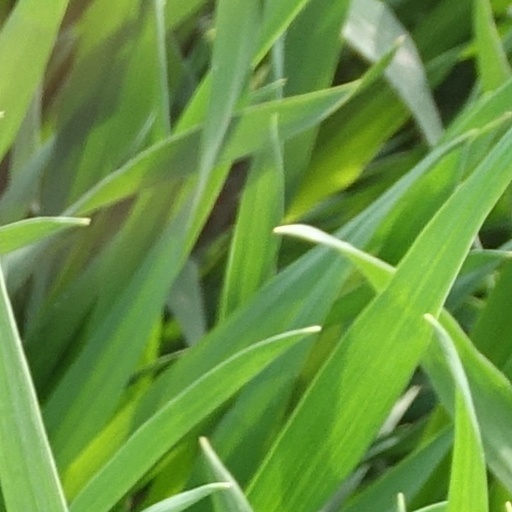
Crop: wheat